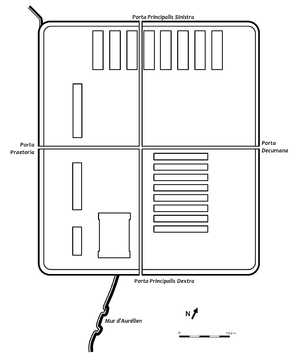
Plan des Castra Praetoria.
La caserne de la Garde prétorienne est un camp militaire, construit à la périphérie de Rome, qui abritait une garnison permanente de la garde prétorienne.